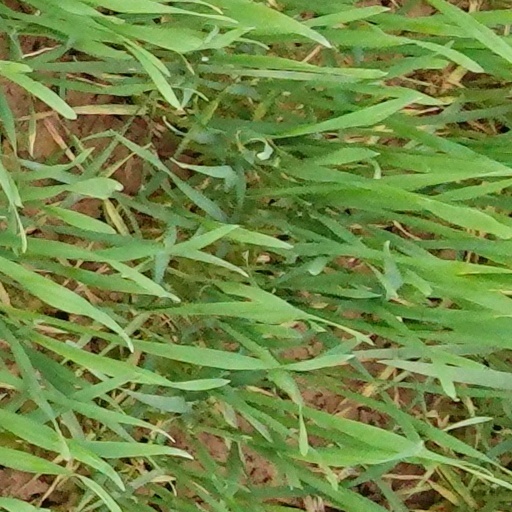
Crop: wheat